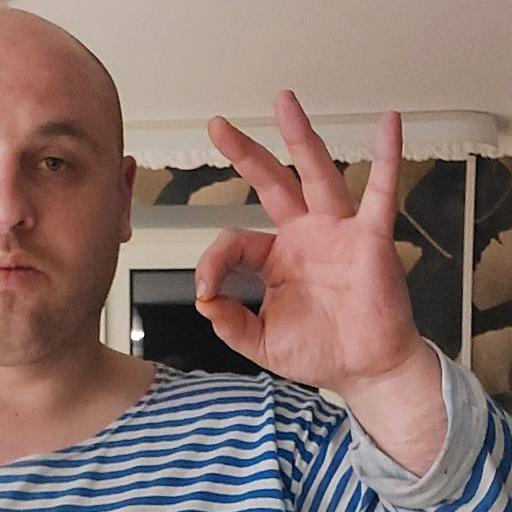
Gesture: ok